Roswell P. Crafts

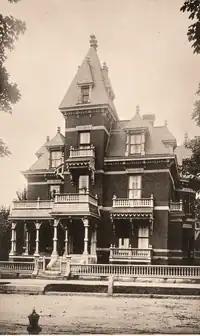
The R.P. Crafts house,

Ever present in the political landscape of the town, he ran successfully for a representative seat for the Massachusetts Legislature in 1872. When Holyoke was incorporated as a city in 1873, Crafts ran for mayor against William B. C. Pearsons that Fall; local historian George H. Allyn later recalled–